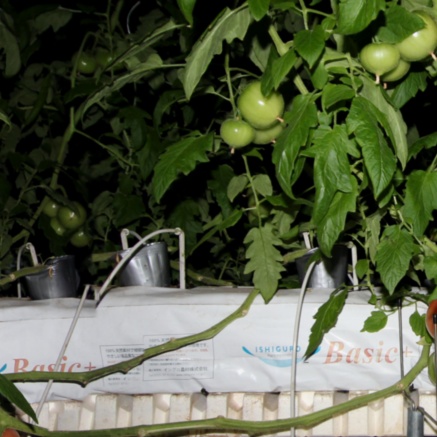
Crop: tomato